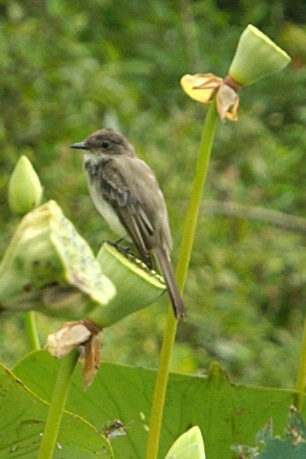
this bird has a white belly with a gray crown, and gray wings and tail.
this is a brown bird with a white belly and a pointy beak.
a small bird with a cream colored breast and belly, with a grey back,crown and nape.
bird with black beak, eye, tarsus and feet, gray wings with black and white wingbar, grayish brown crown and nape
this is a green and black bird with a green crown
this bird has wings that are grey and has white belly
this bird has wings that are brown and has a white belly
this small bird has long brown feathers and a small bill.
this bird has a smaller head, with a short thick bill.
this bird is grey with white and has a long, pointy beak.
Species: Sayornis